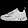
Label: Sneaker